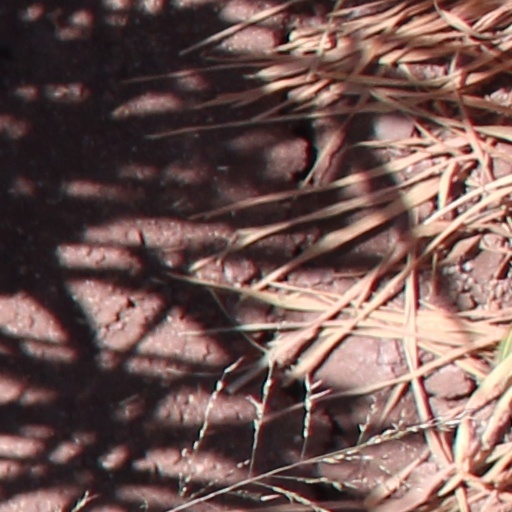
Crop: wheat